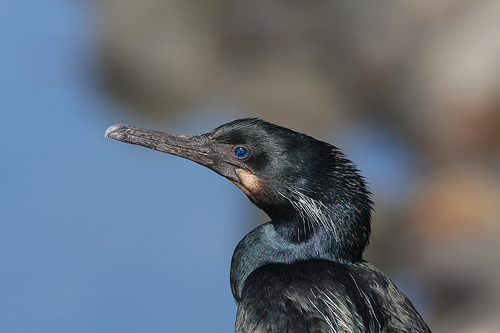
the bird has an s-shaped neck and a blue eye with a flat shaped bill.
the black colored crown and covert of the bird is highlighted only by the blue colored eyes of the avian.
a black bird with a large black head and long black bill, a blue eye and blue neck.
this bird has a long black bill, black crown, long throat and fluffy black crown.
black bird with pretty blue eyes and a brownish bill with a hook shape at the end.
this bird has wings that are black with a long beaka black bird with blue eyes and a long beak.
this bird has a long neck and a long black billa bird with a long bill and blue eyes.
a black bird with a curved neck, and a long silver beak with blue eyes.
Species: Brandt Cormorant